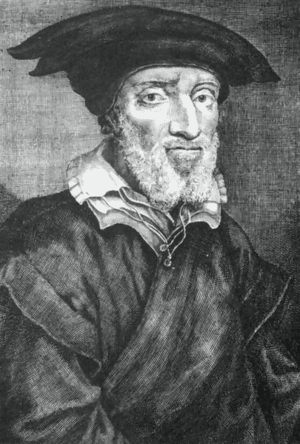
Matthias Flacius Illyricus, théologien protestant croate.